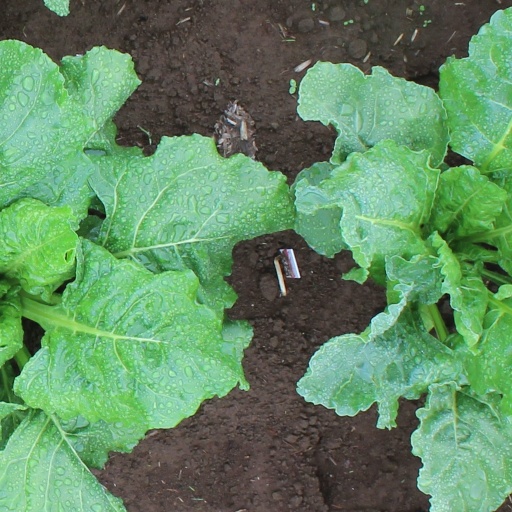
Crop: sugar beet